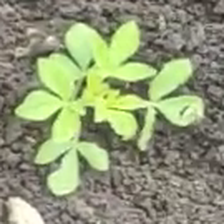
Weed species: Sicklepod_(Senna obtusifolia)